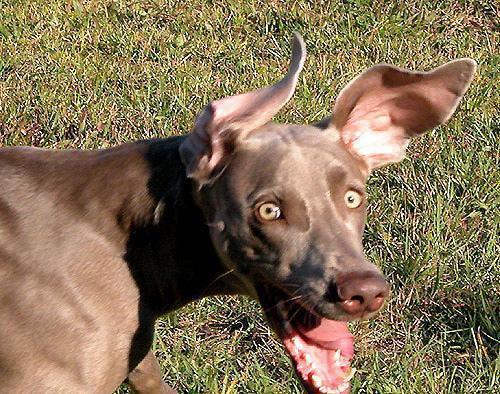
Weimaraner